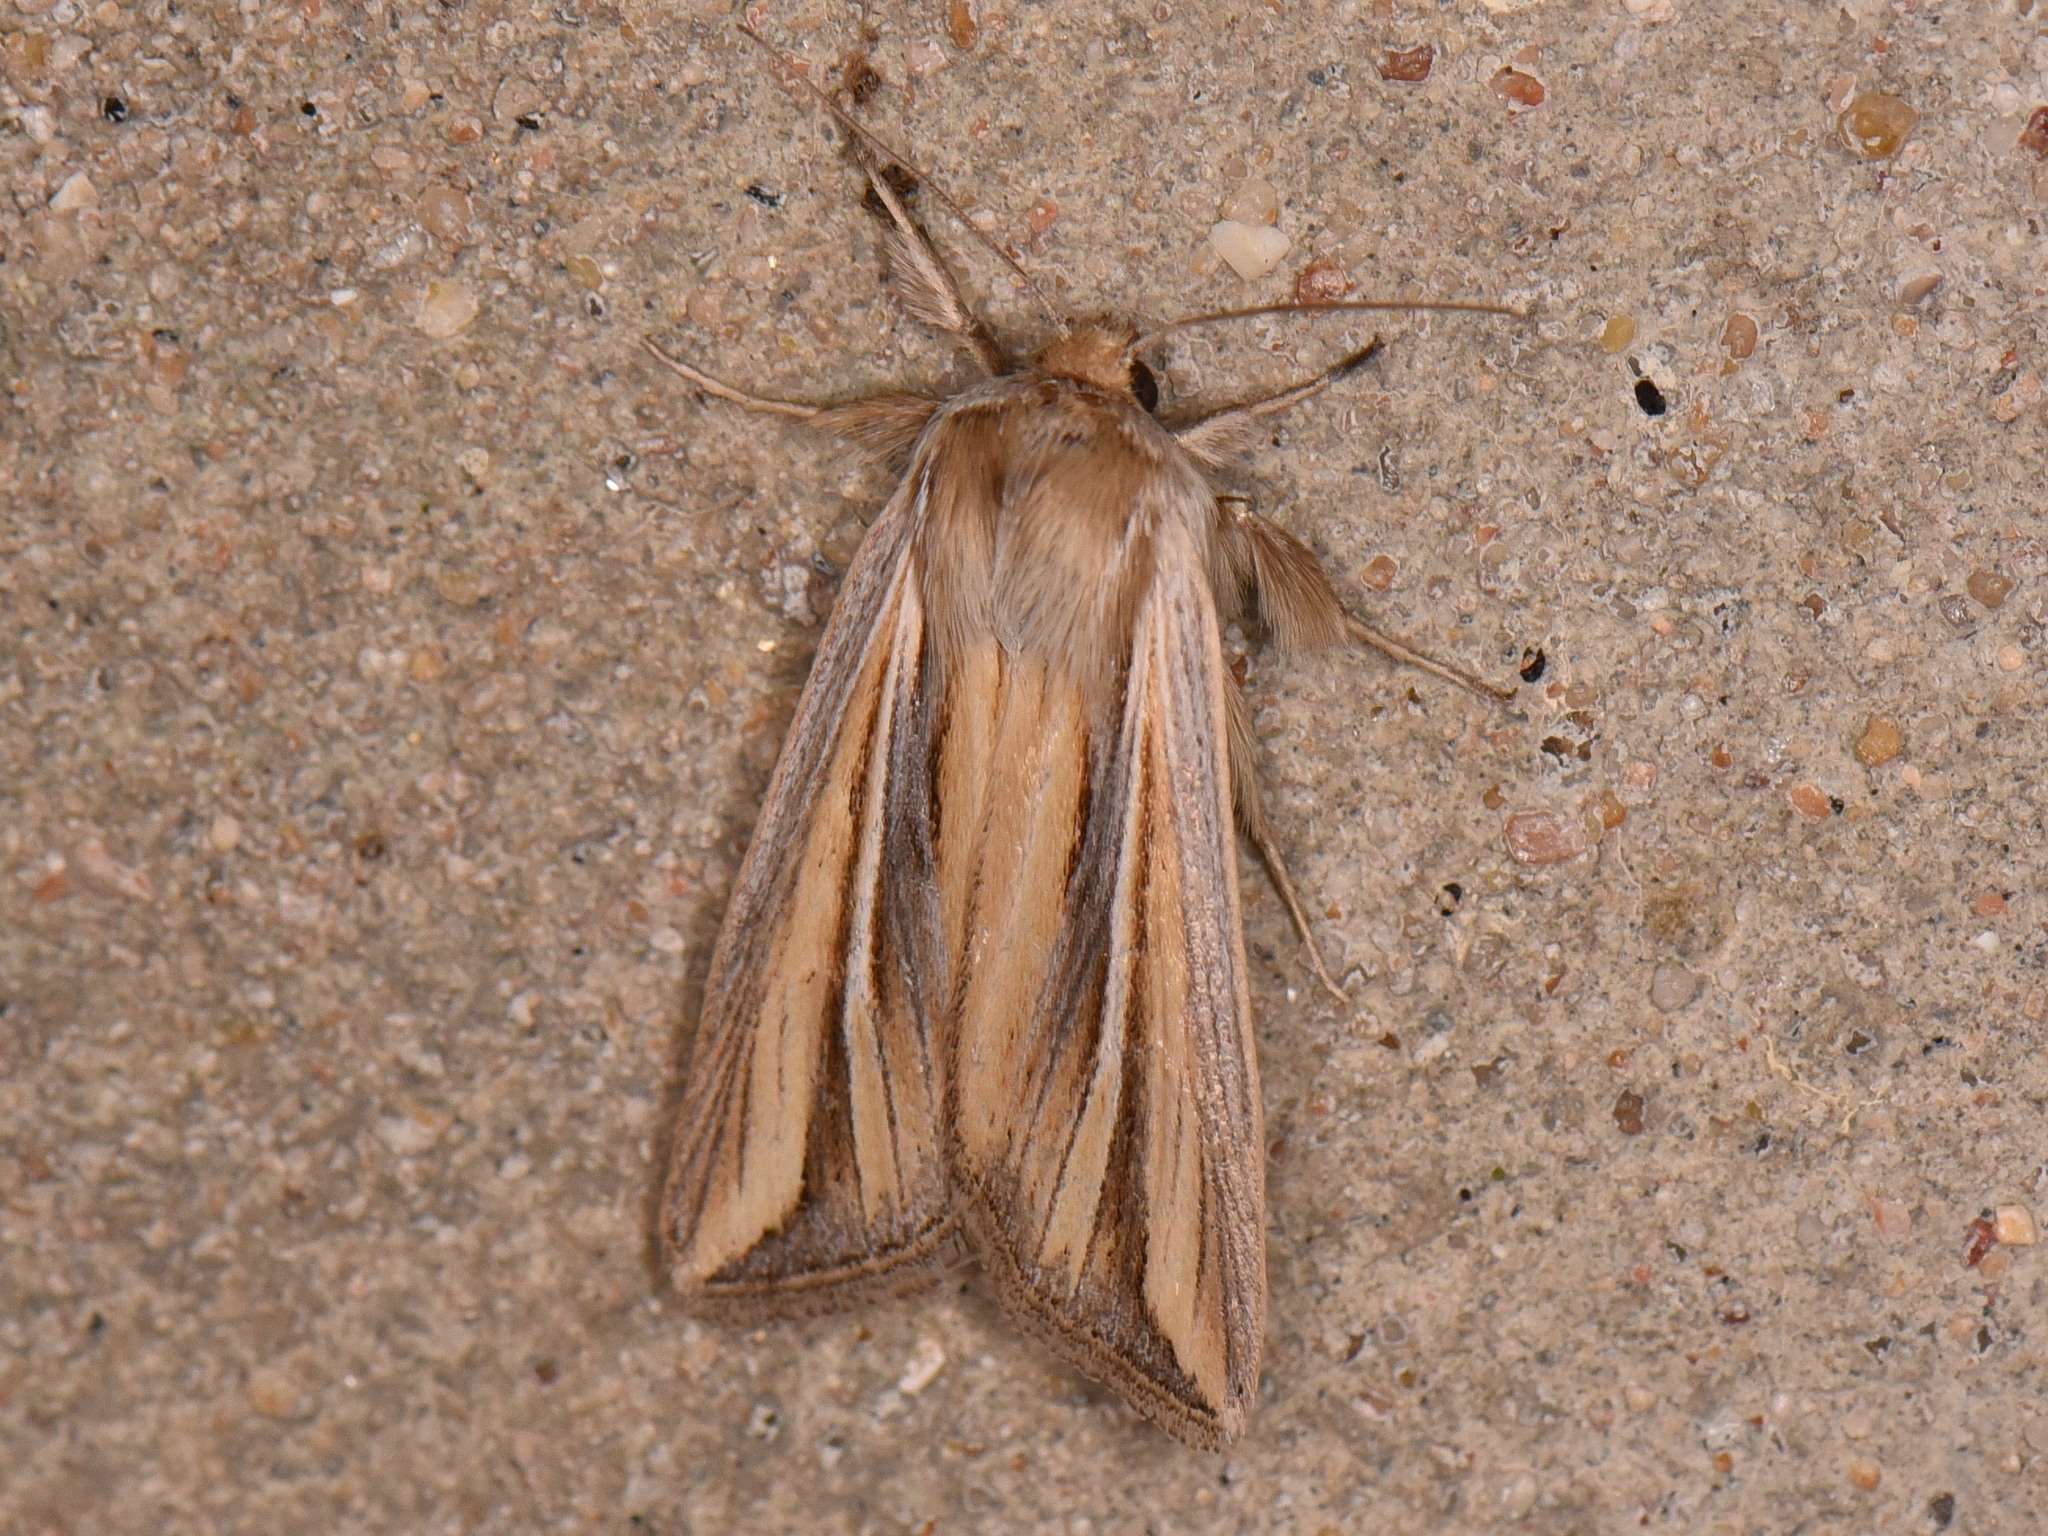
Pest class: wheathead_armyworm_Dargida_diffusa